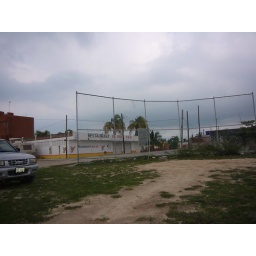
The ball field near Chelem Centro